Guy Motors

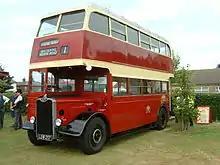
1954 Southampton Corporation Transport Guy Arab III omnibus

Car and commercial vehicle production in the UK virtually ceased during the war and buses were wearing out, being damaged and destroyed. The Ministry of War Transport was forced to arrange the production of buses/trolleybuses to maintain public services. It approached Guy to produce the first of more than 2,000 Guy double-deck buses which entered service between 1942 and 1945. The Ministry of War Supply ordered Guy to produce a chassis suitable for double-deck buses, the Blitz having resulted in a shortage of buses. In 1942, Guy launched the Arab I, then Arab II utility double deck bus, based on their original 1933 design, but with a frame of identical shape to the Leyland Titan TD8. Parts originally made of aluminium and other parts essential for the war effort were replaced by steel and iron. It was immediately successful, due to its robustness, reliability and low running costs. The company's contribution to the war effort established it as a leading supplier for the government and meant financial stability when heading into the post-war years.